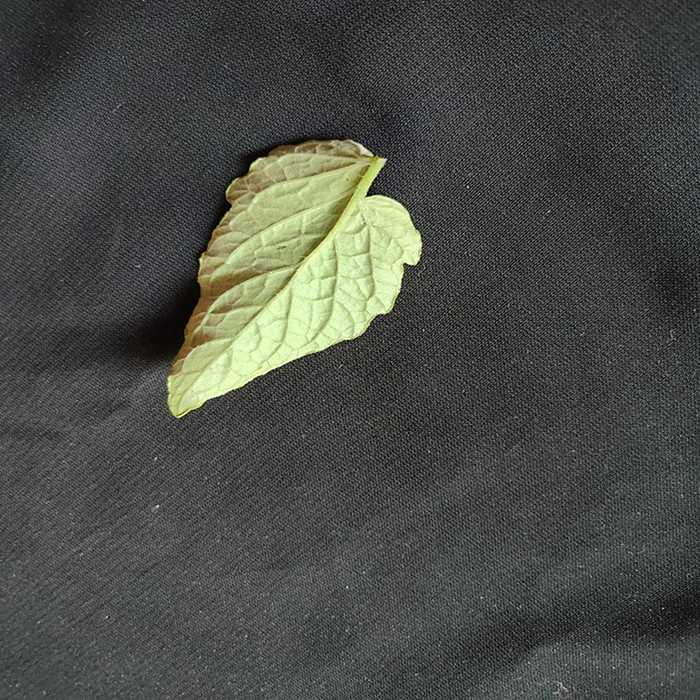
Plant: Tomato
Label: Tomato Fresh leaf